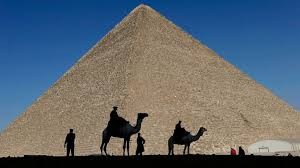
Landmark: Pyramids of Giza